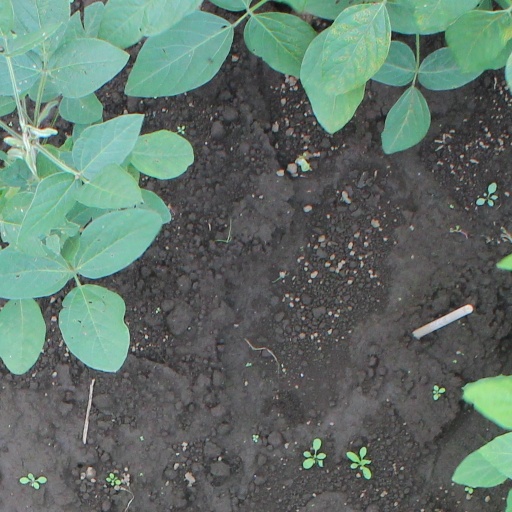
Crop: soybean